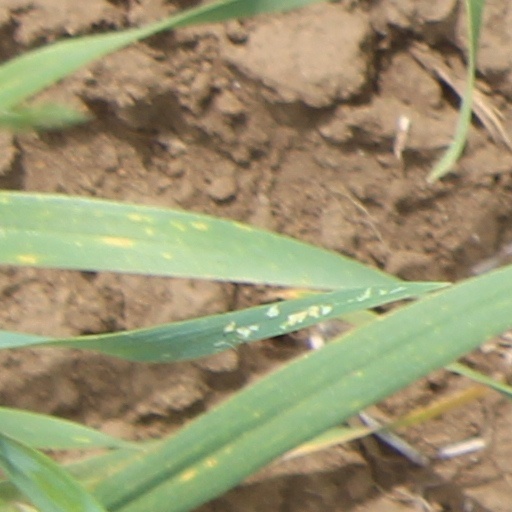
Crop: wheat